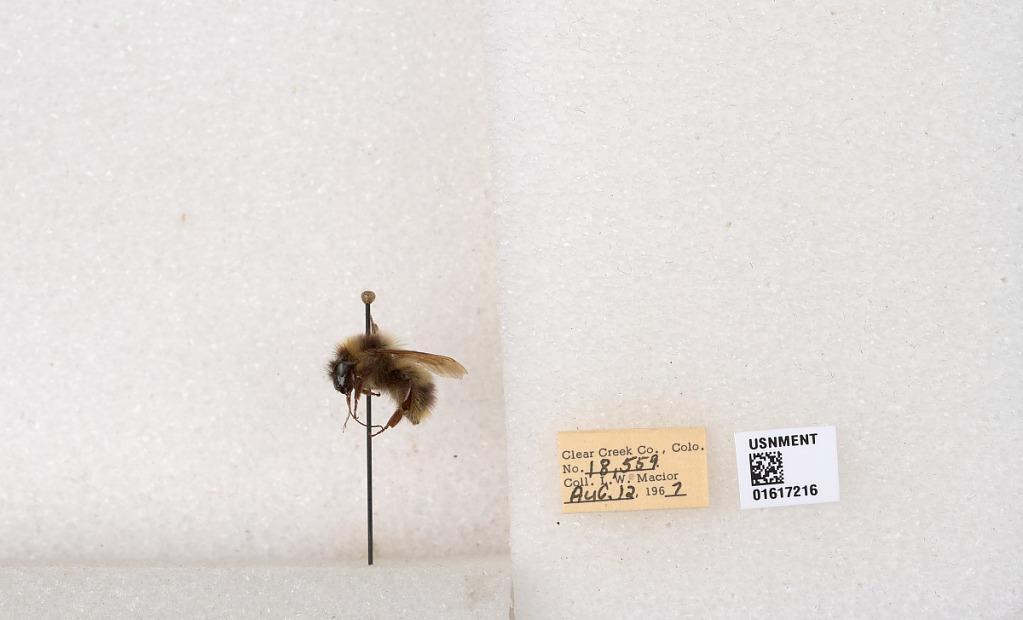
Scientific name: Bombus kirbyellus
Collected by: L. Macior
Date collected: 1967-8-12
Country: United States
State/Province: Colorado
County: Clear Creek
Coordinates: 39.6891, -105.644